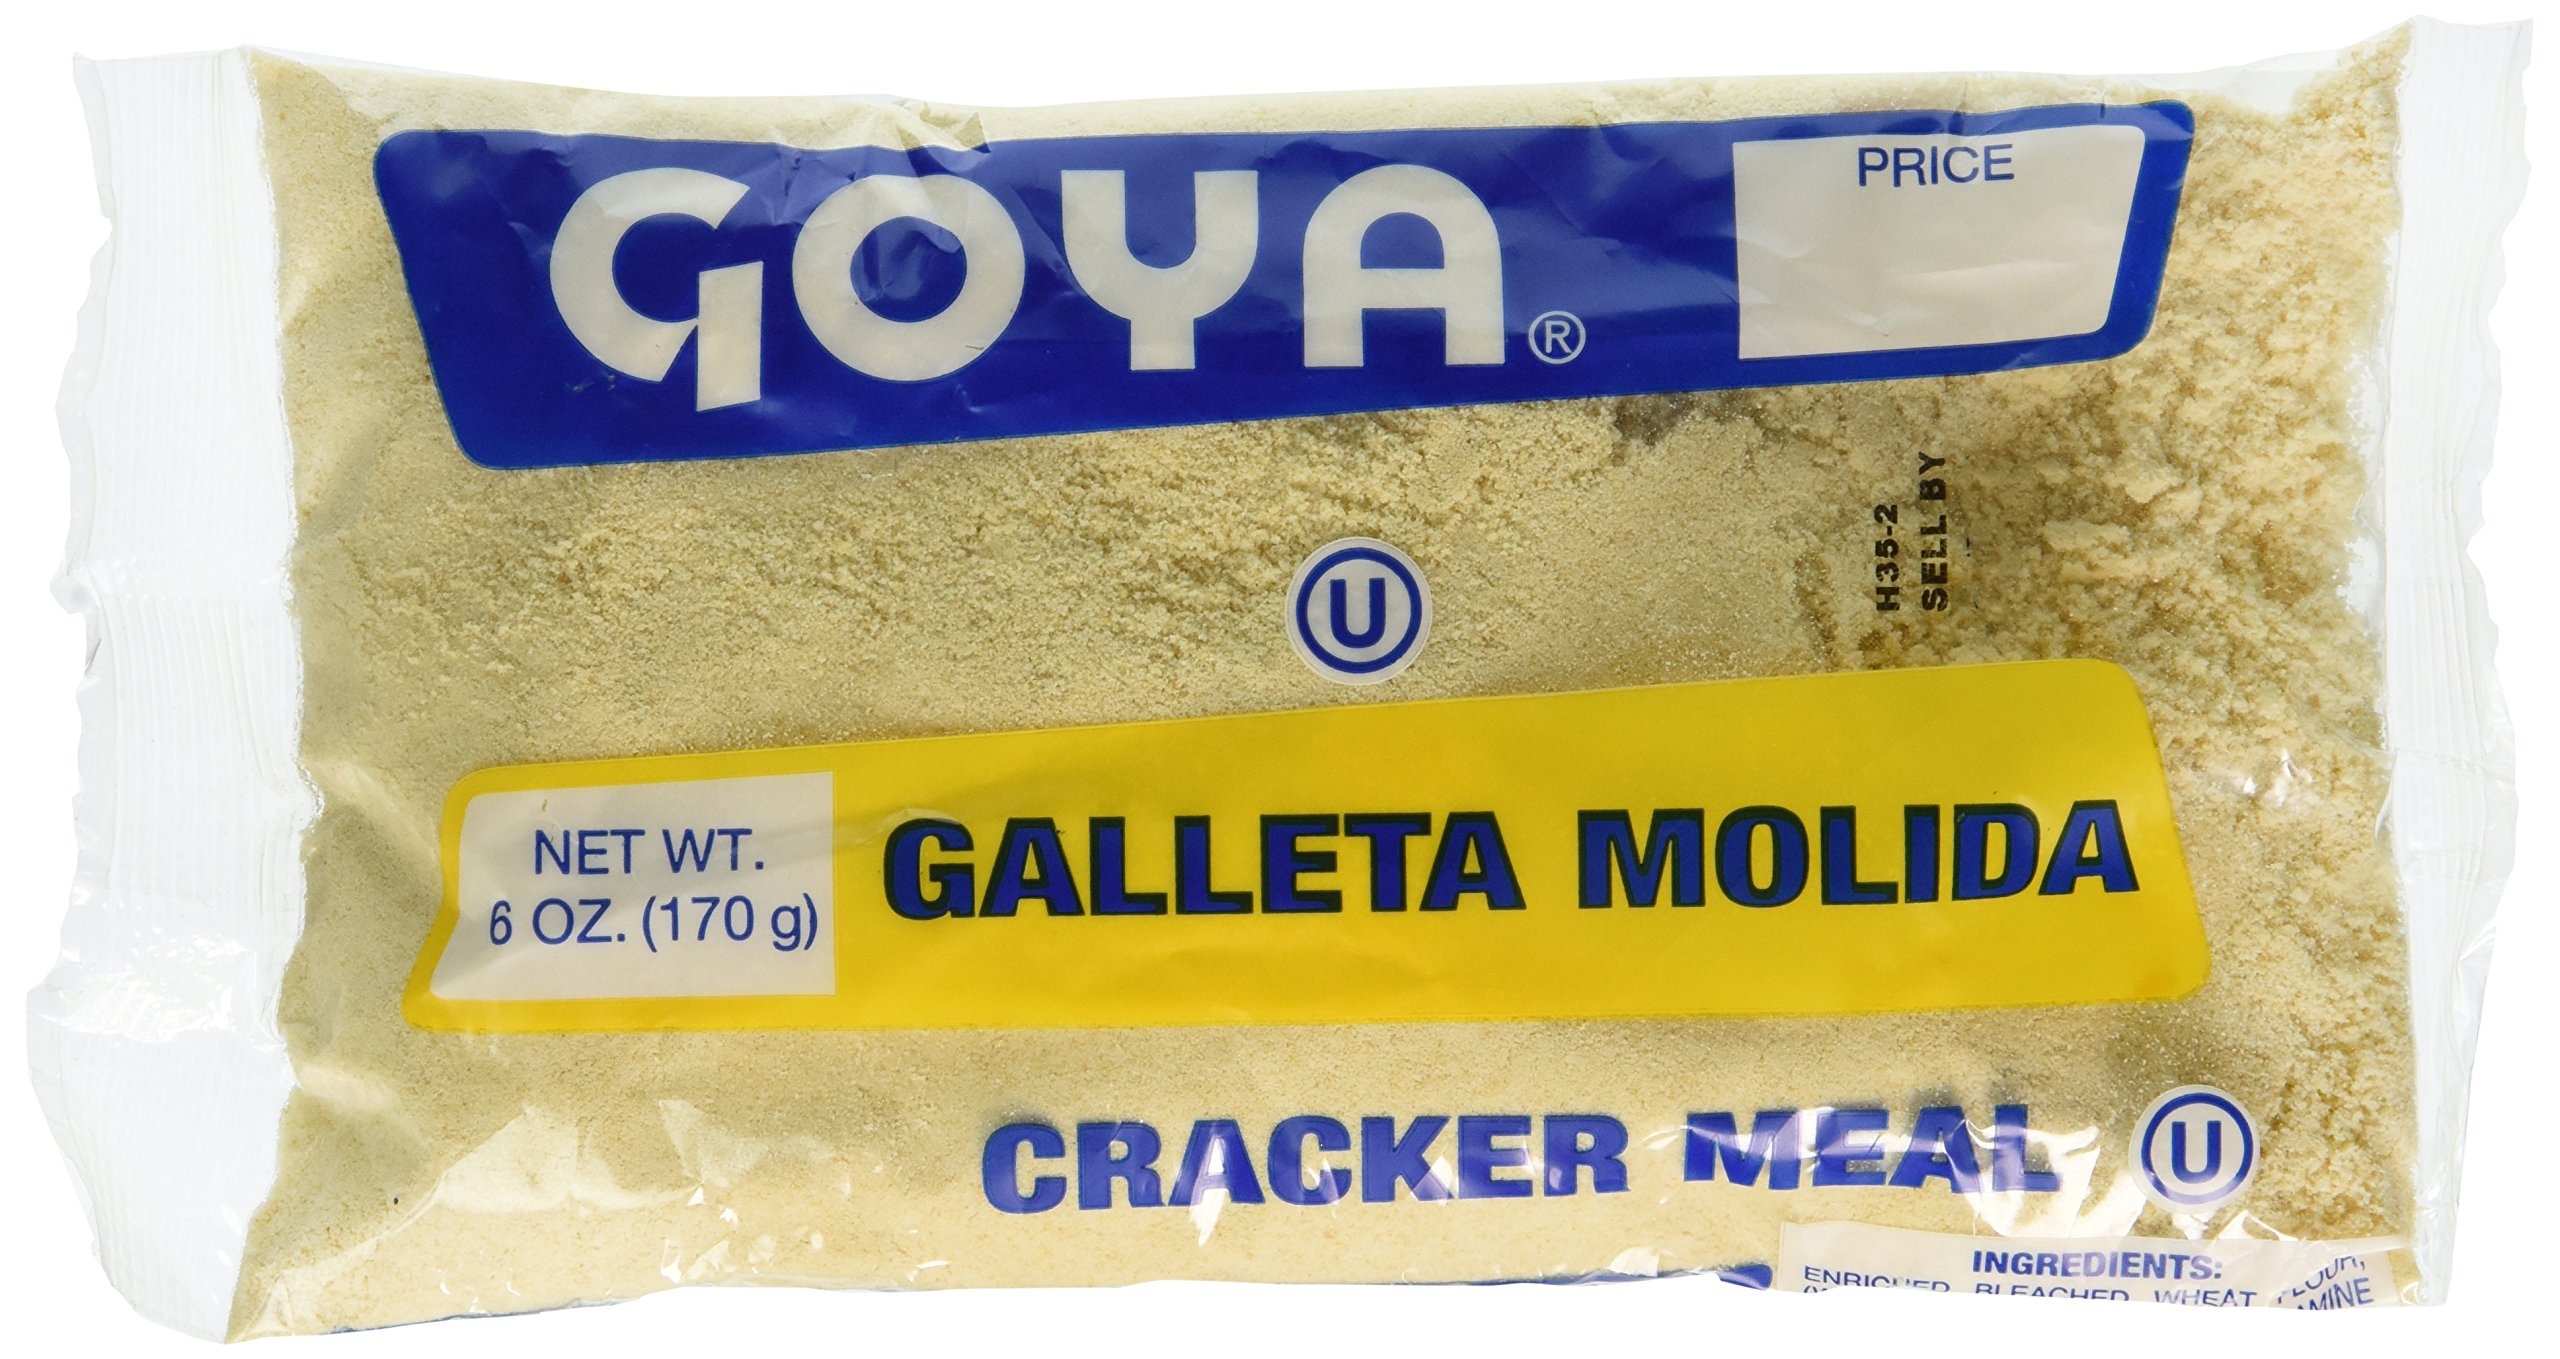
Item Name: Goya Cracker Meal, 6 Ounce
Bullet Point: Perfect to bread your favorite dish
Value: 6.0
Unit: Ounce

Price: 9.8